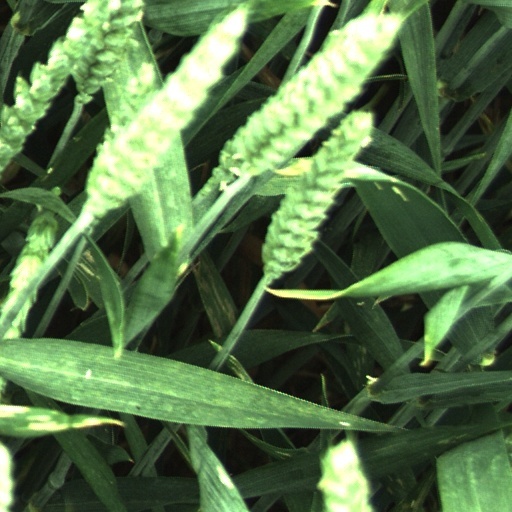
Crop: wheat